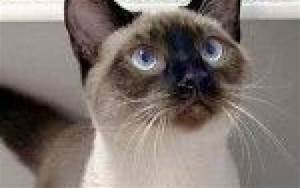
Label: cat